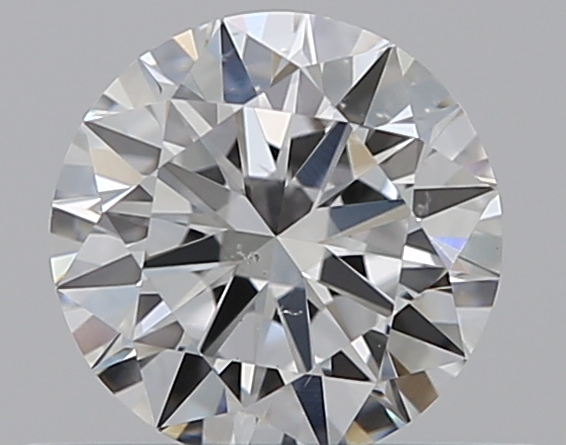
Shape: round
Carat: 0.5
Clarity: VS2
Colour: F
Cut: EX
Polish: EX
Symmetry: EX
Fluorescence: N
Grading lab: GIA
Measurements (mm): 5.1 x 5.13 x 3.09